West Fourth Street–Washington Square station

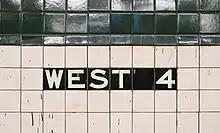
Tile caption below trim line

The West Fourth Street station was built by the Independent Subway System as the major transfer point between its two Manhattan trunk lines. It is the location of the zero point on the IND chaining. It is a bi-level station with a connecting concourse between the two platform levels. The Eighth Avenue Line occupies the upper level, while the Sixth Avenue Line uses the lower level. Both levels use identical platform arrangements–two island platforms between four tracks, allowing for cross-platform interchanges between local and express trains in each direction.